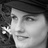
Emotion: neutral